Metabo

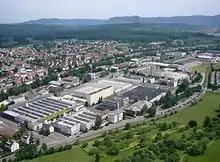
Metabo headquarters in Nürtingen

Metabowerke GmbH is a manufacturer of power tools for professional users headquartered in Nürtingen, Germany. The company was founded in the 1920s and got its name from a hand drill, the so-called "Metallbohrdreher". Today, Metabo offers a wide range of power tools. The company is owned by the American investment firm Kohlberg Kravis Roberts & Co.